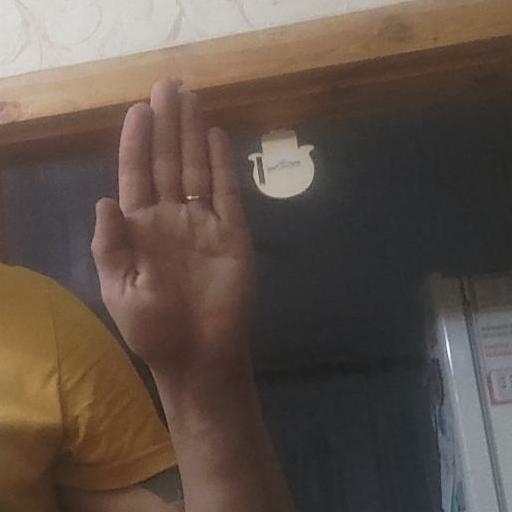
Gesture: stop